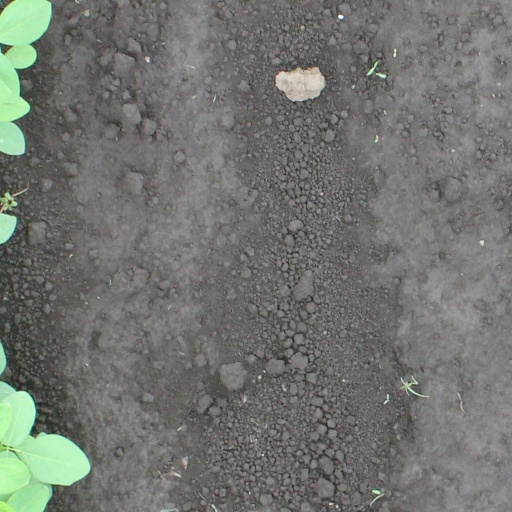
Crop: soybean